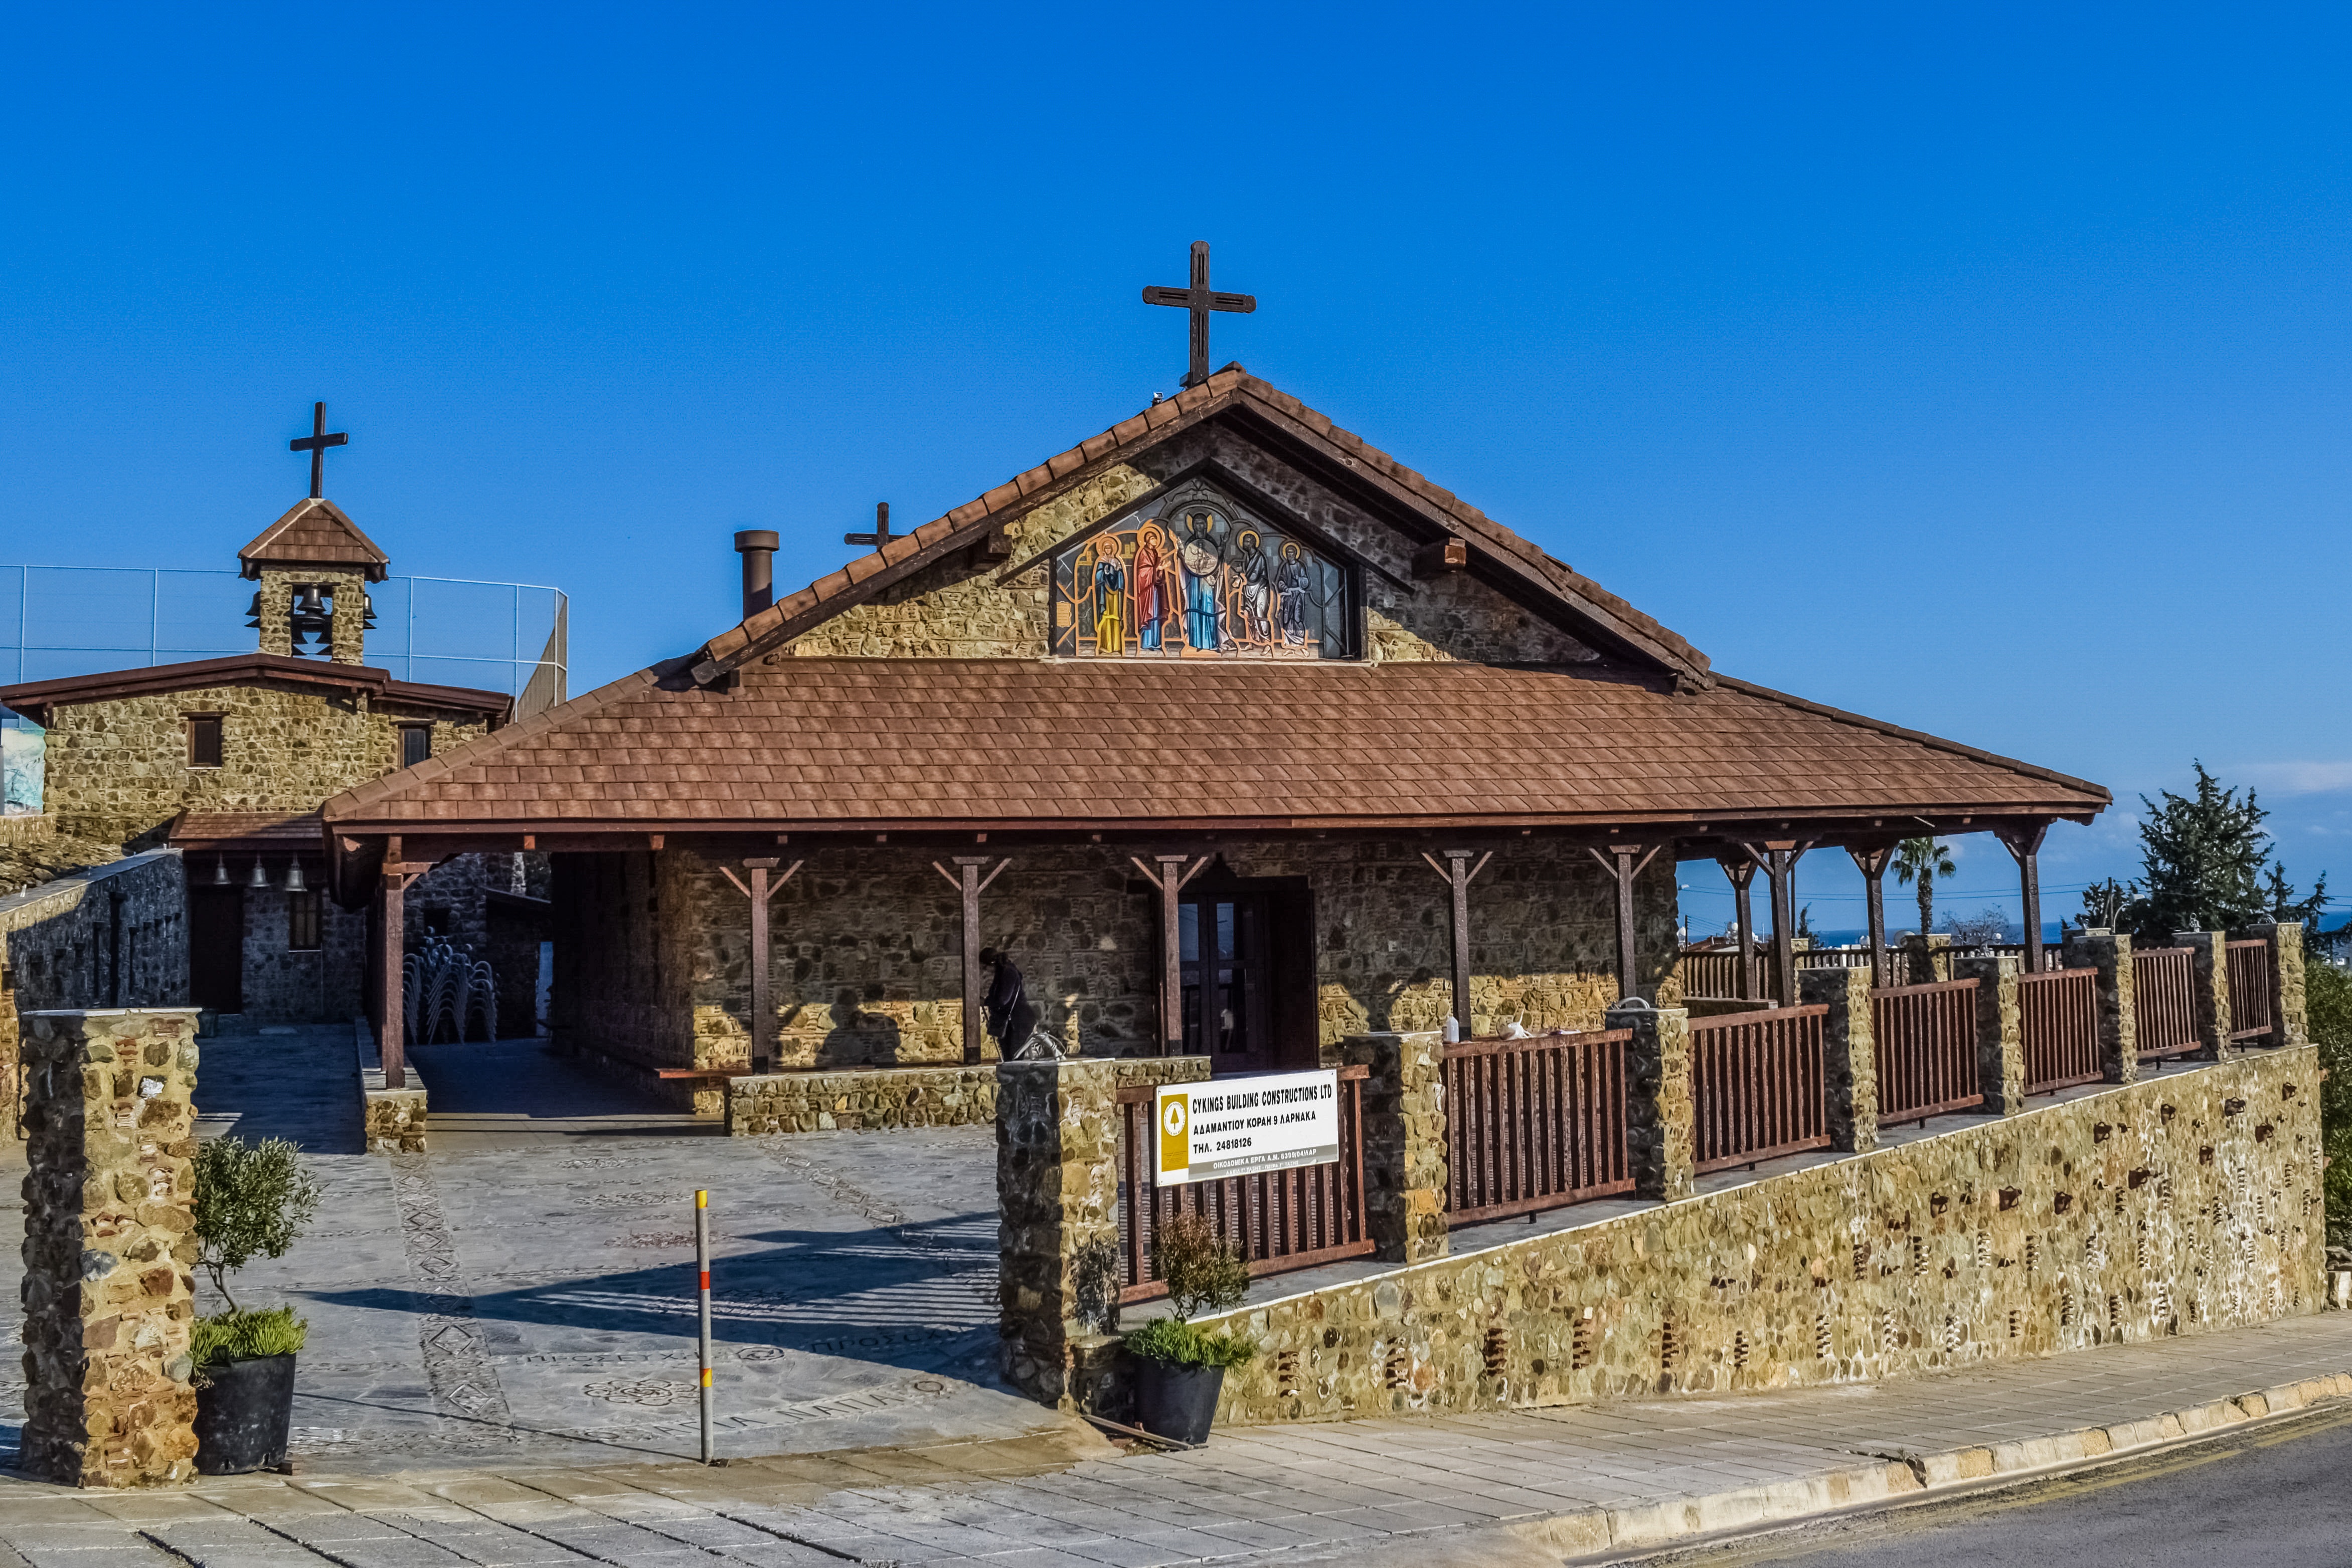
architecture, house, town, building, vacation, village, cottage, church, chapel, tourism, place of worship, monastery, wooden, shrine, orthodox, estate, cyprus, rural area, ayia napa, stone built